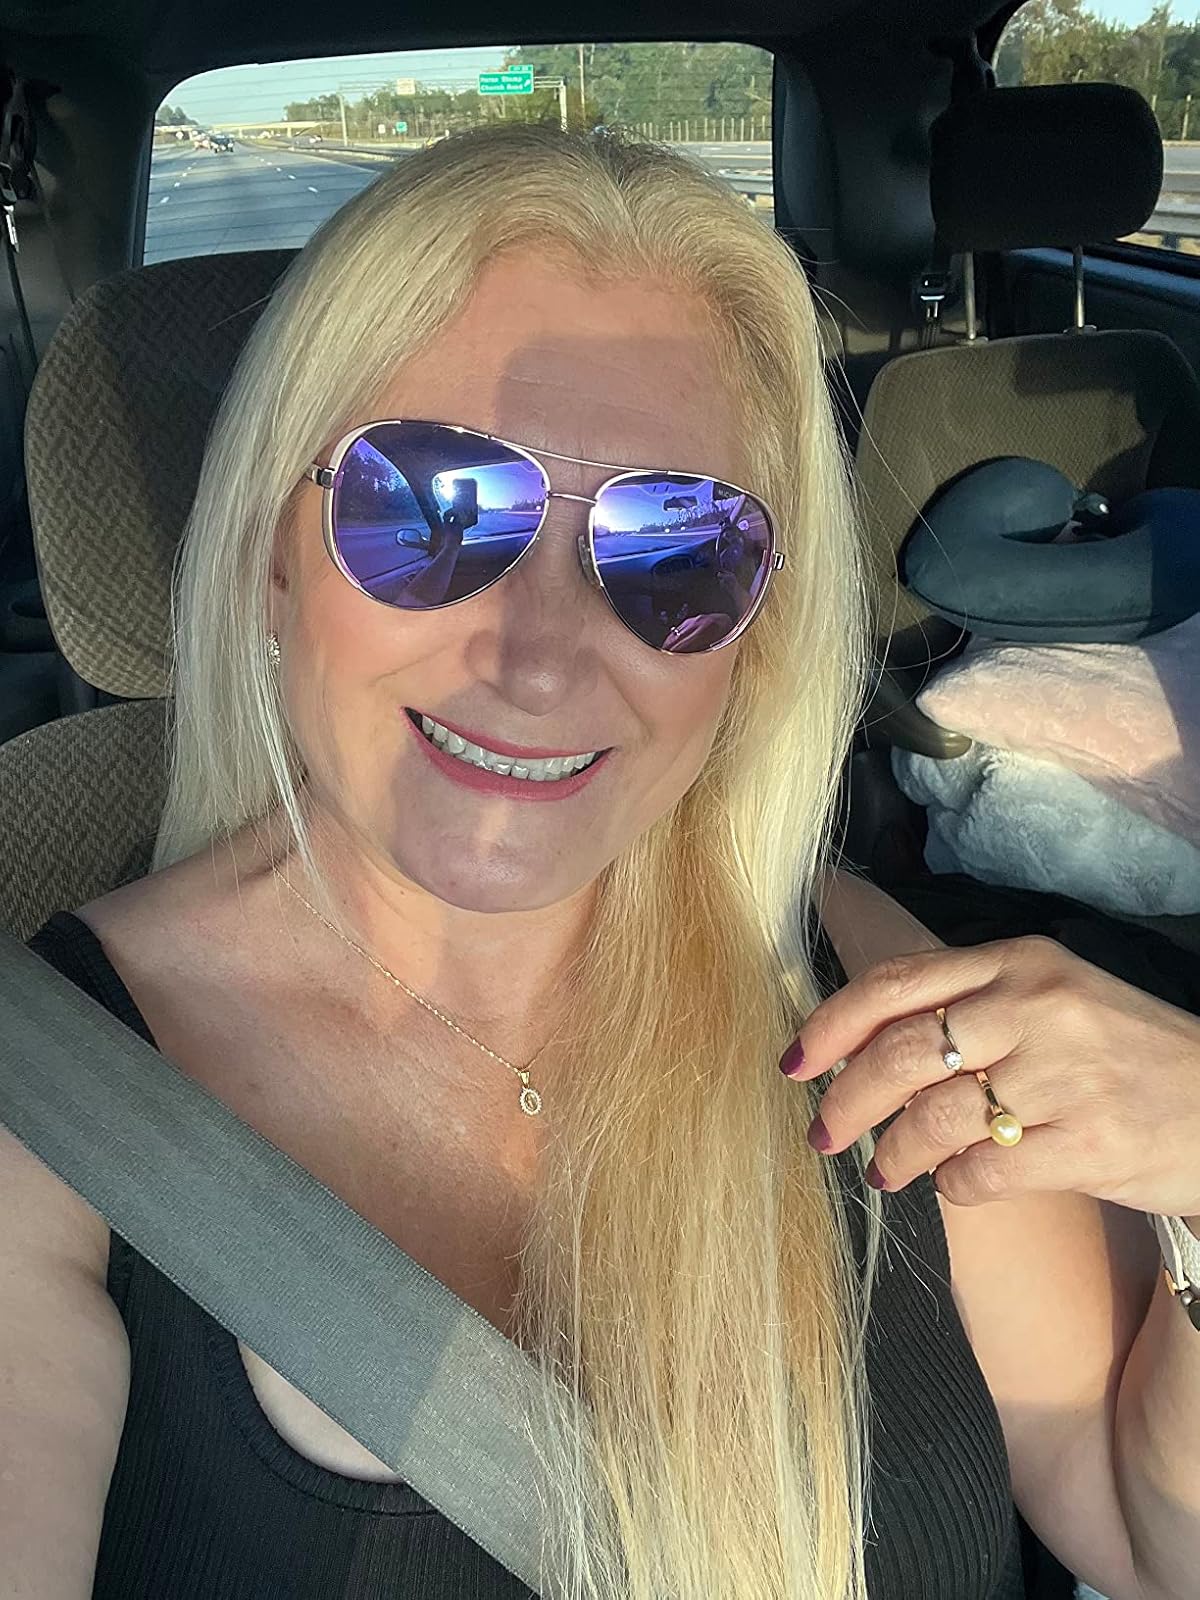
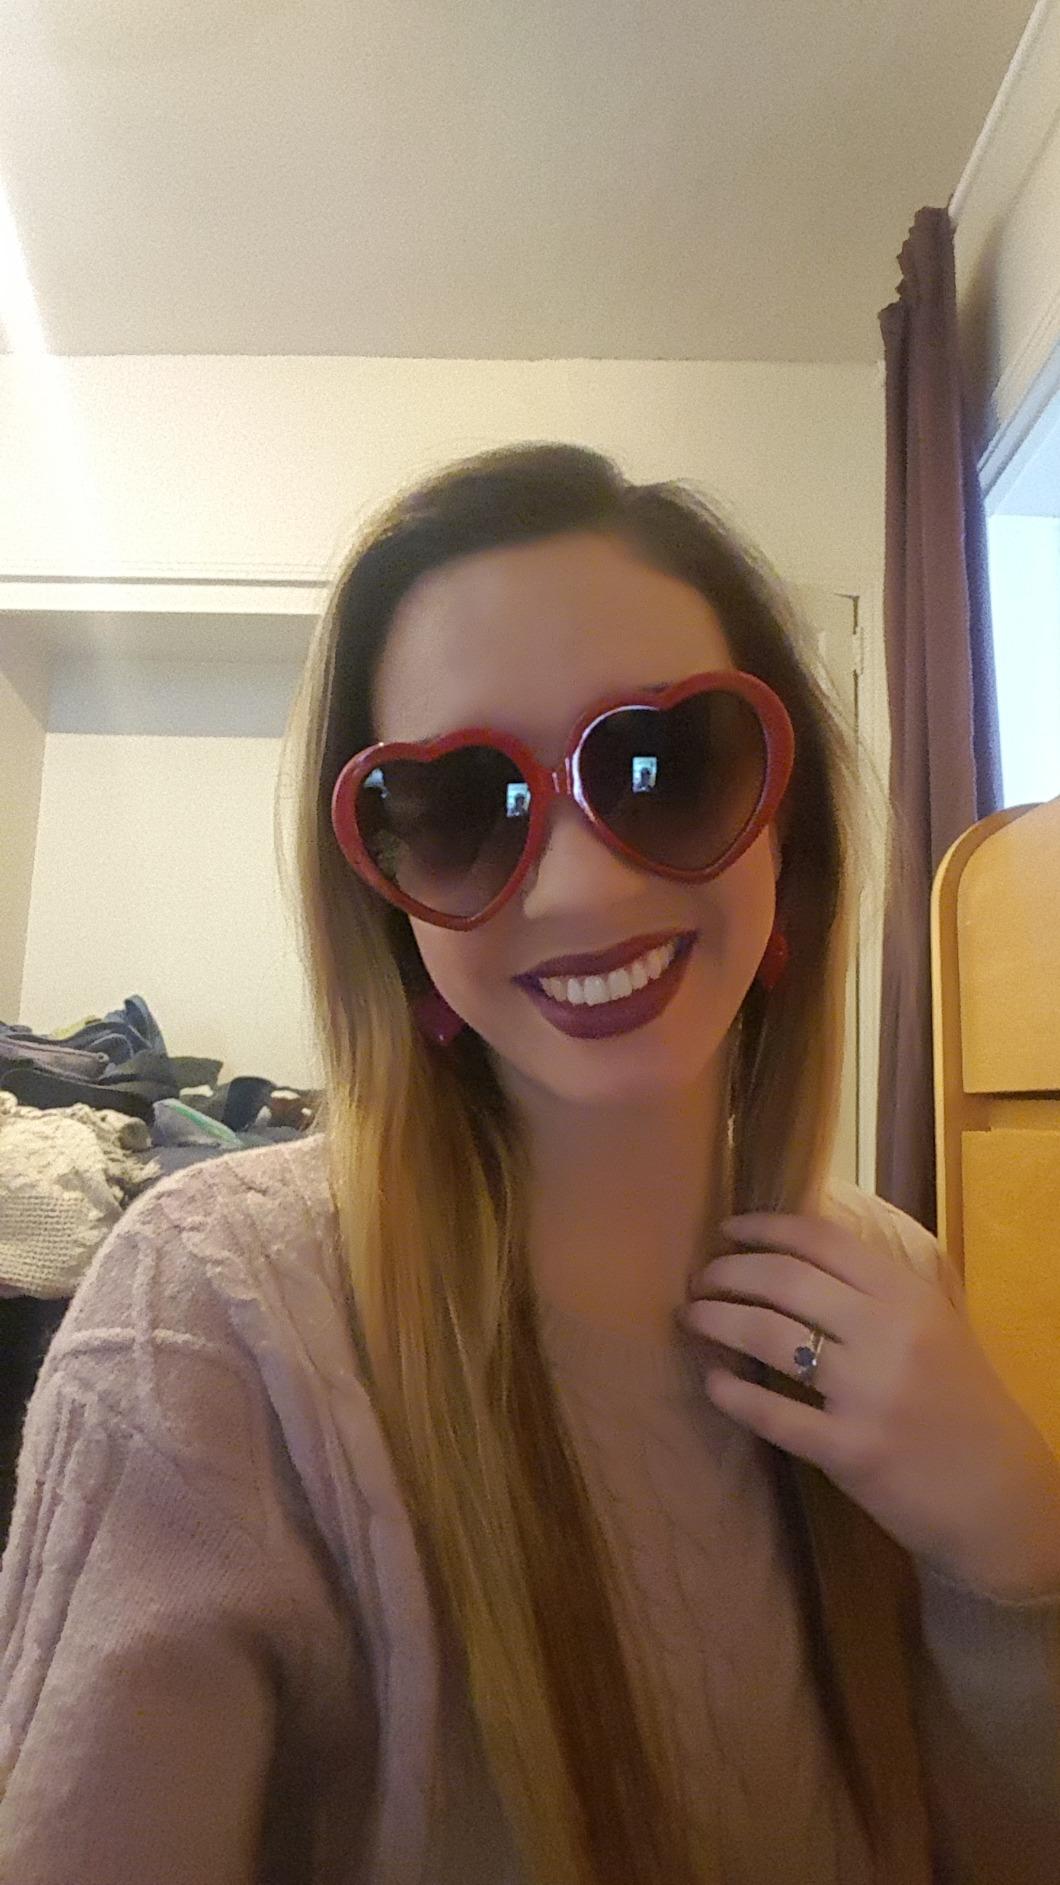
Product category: accessories_sunglasses
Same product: no